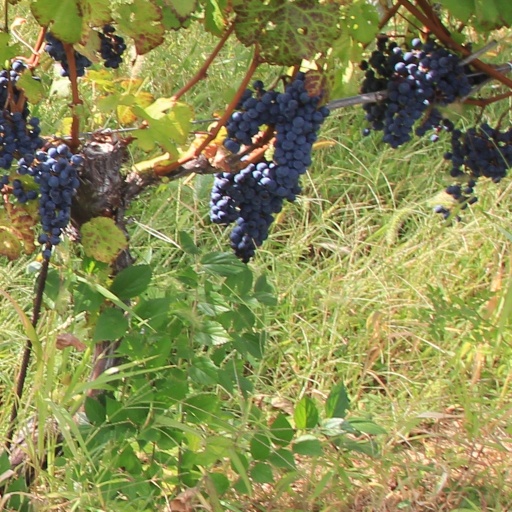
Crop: grape